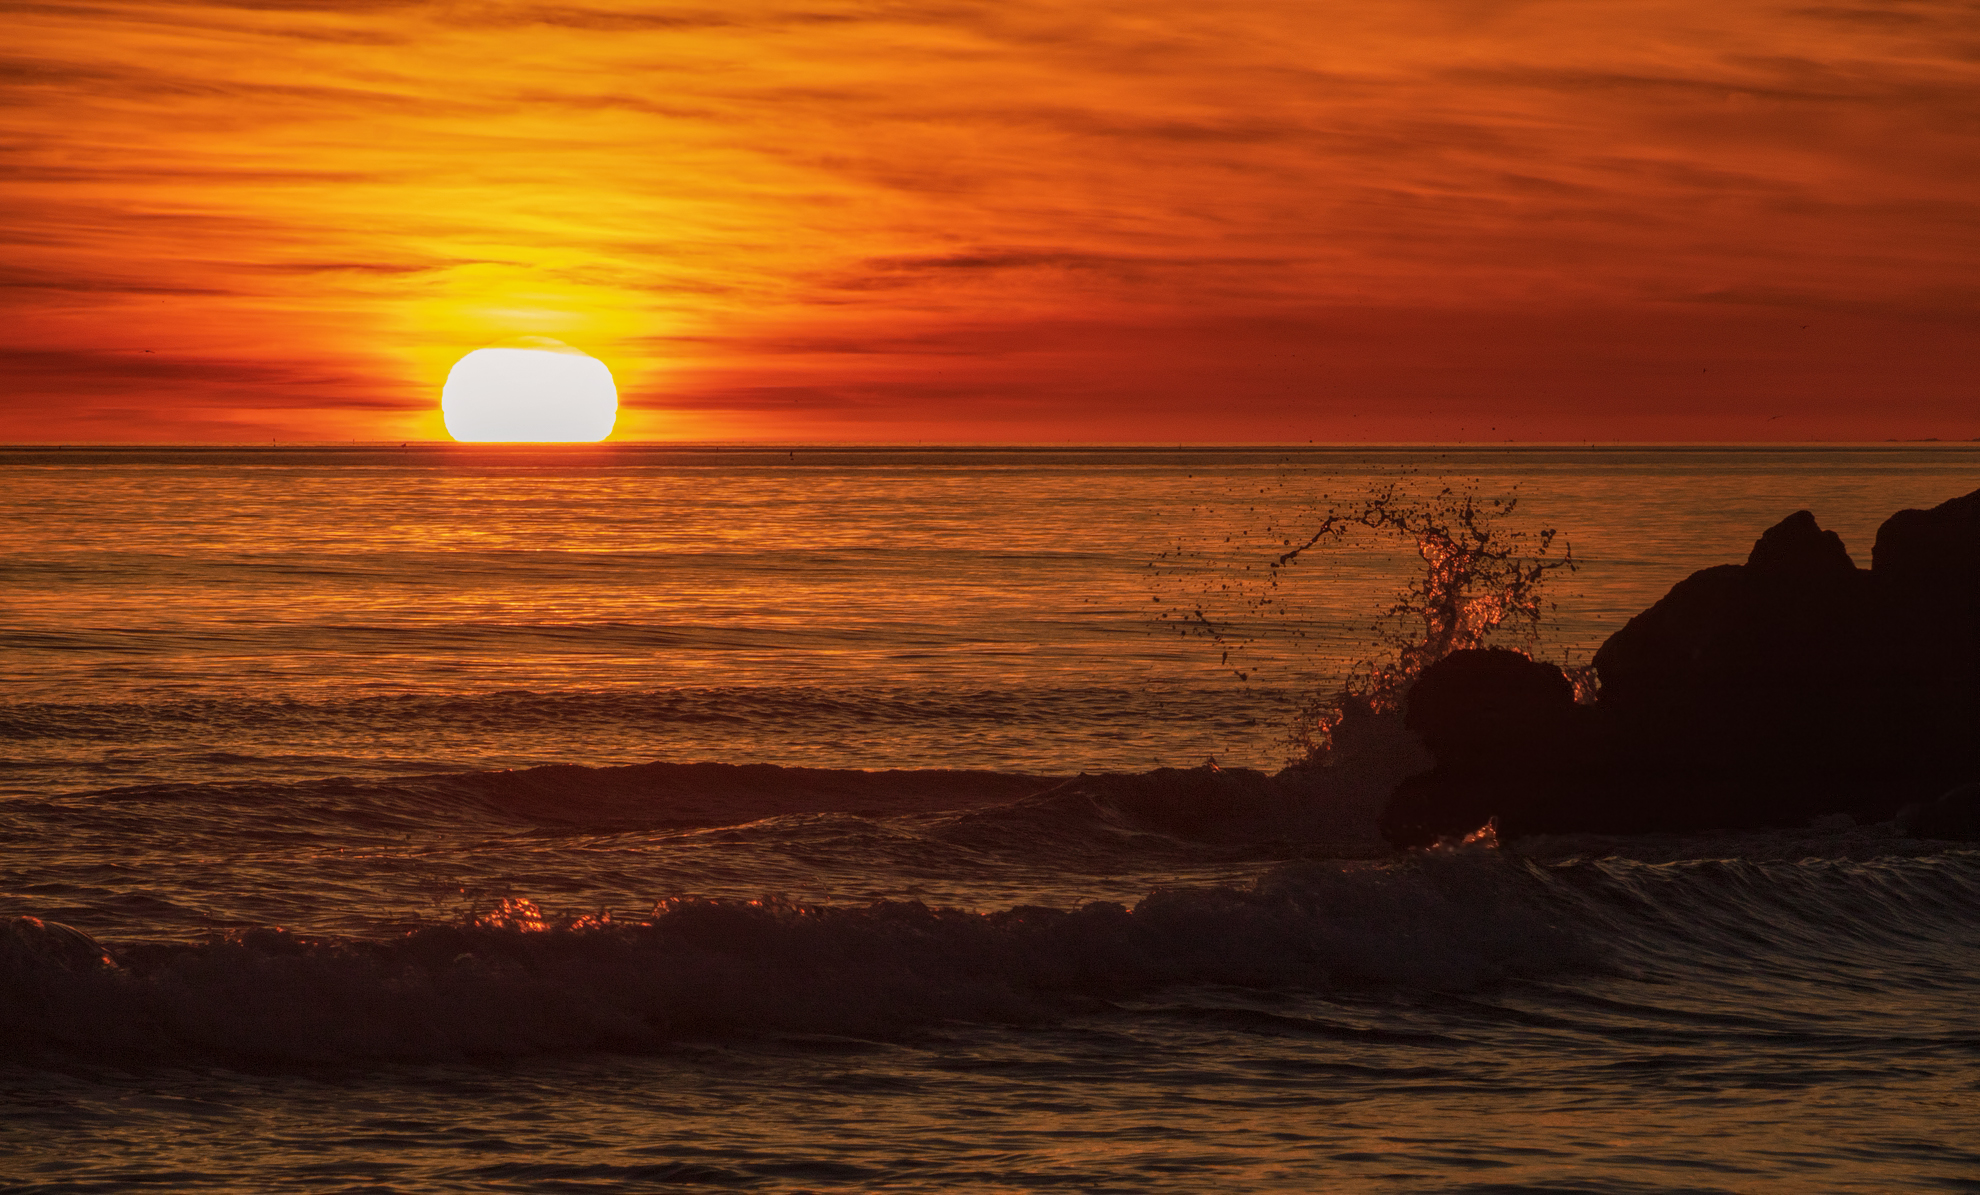
sundown, sunset, sea, horizon, sun, sunrise, sky, ocean, afterglow, wave, shore, morning, calm, dawn, dusk, evening, red sky at morning, coast, water, wind wave, headland